Matteo Renzi

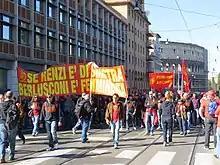
Trade union protesters demonstrate near the Colosseum against Renzi's labour market reforms.

In September 2014, the government sought approval for the Jobs Act, which provided for, among other things, the abolition of Article 18 of the Workers' Statute, which protected workers from unjustified dismissal. The proposal was criticised by organised labour, especially the largest trade union, the Italian General Confederation of Labour (CGIL), and its leaders Susanna Camusso and Maurizio Landini. Moreover, the left wing of the Democratic Party (PD), by then led by Renzi's rival and former PD secretary Pier Luigi Bersani, criticised the government for the reform, threatening to vote against it.